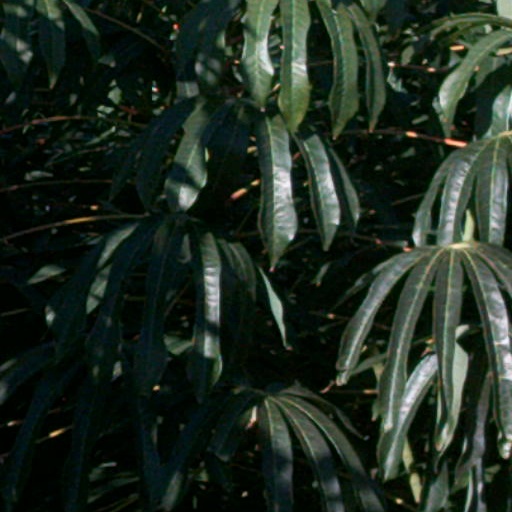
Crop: cassava